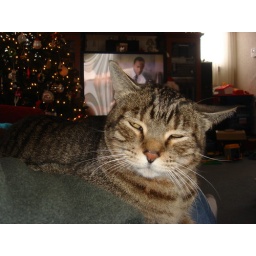
Bob the cat at the Hintz house in Fond du Lac, fall 2007.